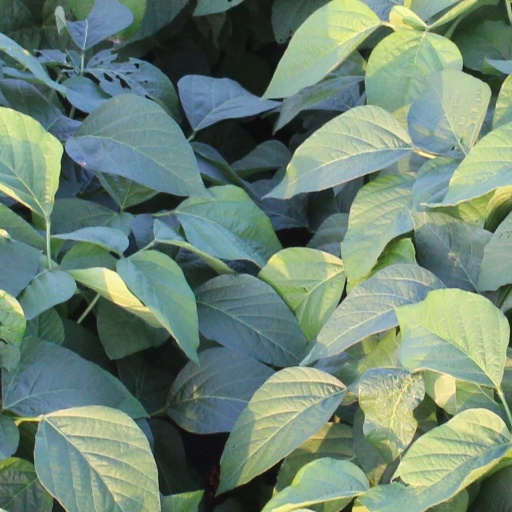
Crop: soybean